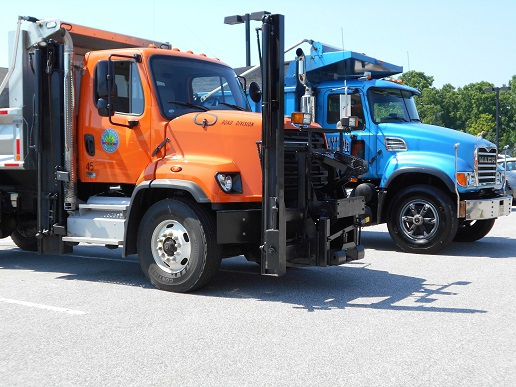
An orange truck parked next to a blue dump truck